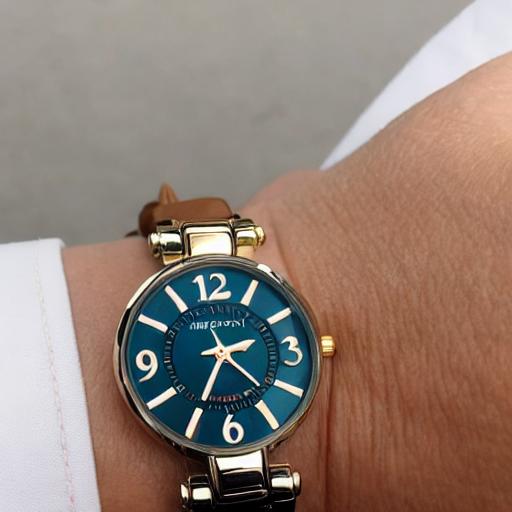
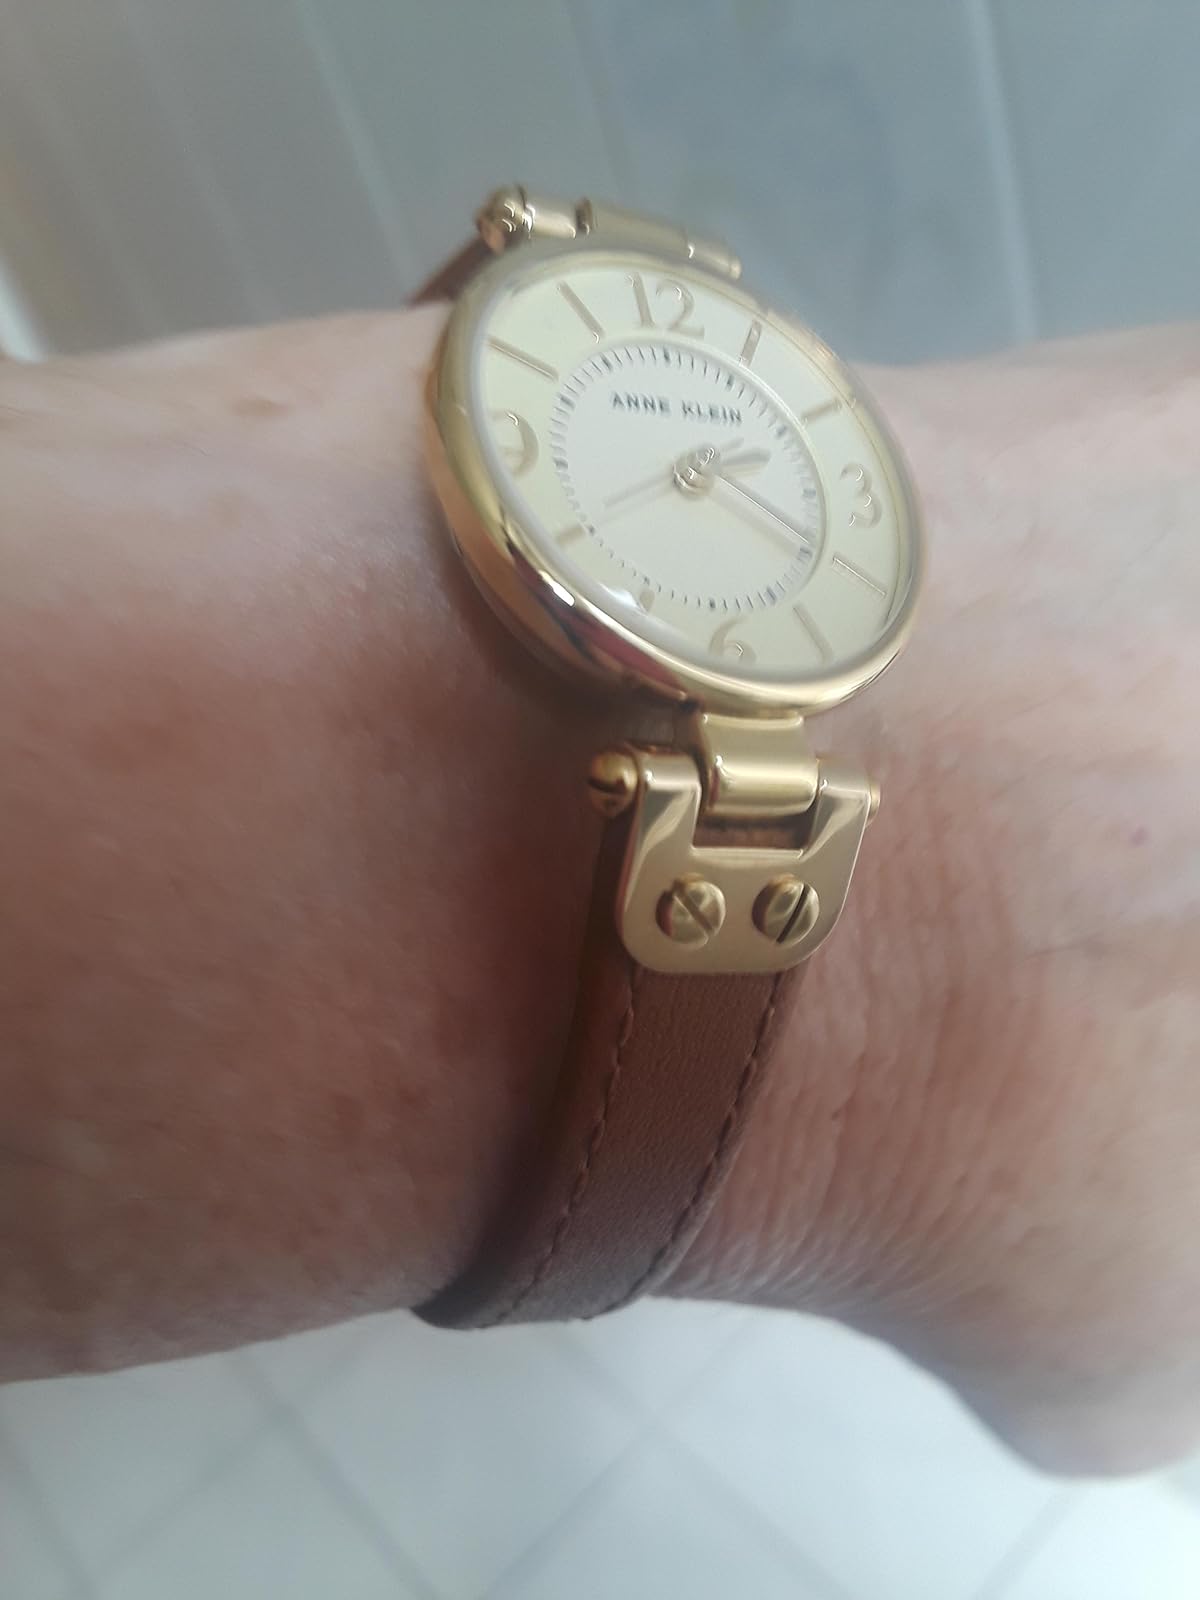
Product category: accessories_watch
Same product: no